Pāvels Surņins

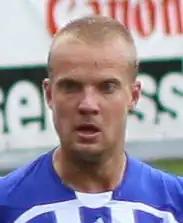
Surņins playing for Liepājas Metalurgs

Pāvels Surņins (born 4 August 1985 in Liepāja, Latvia) is a Latvian former professional football midfielder, who spent all his career with FK Liepājas Metalurgs in the Latvian Higher League.